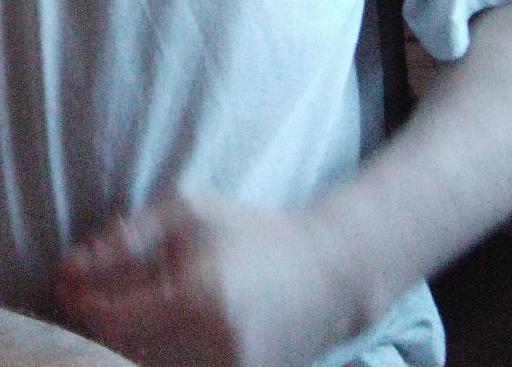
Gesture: no_gesture